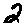
Label: 2